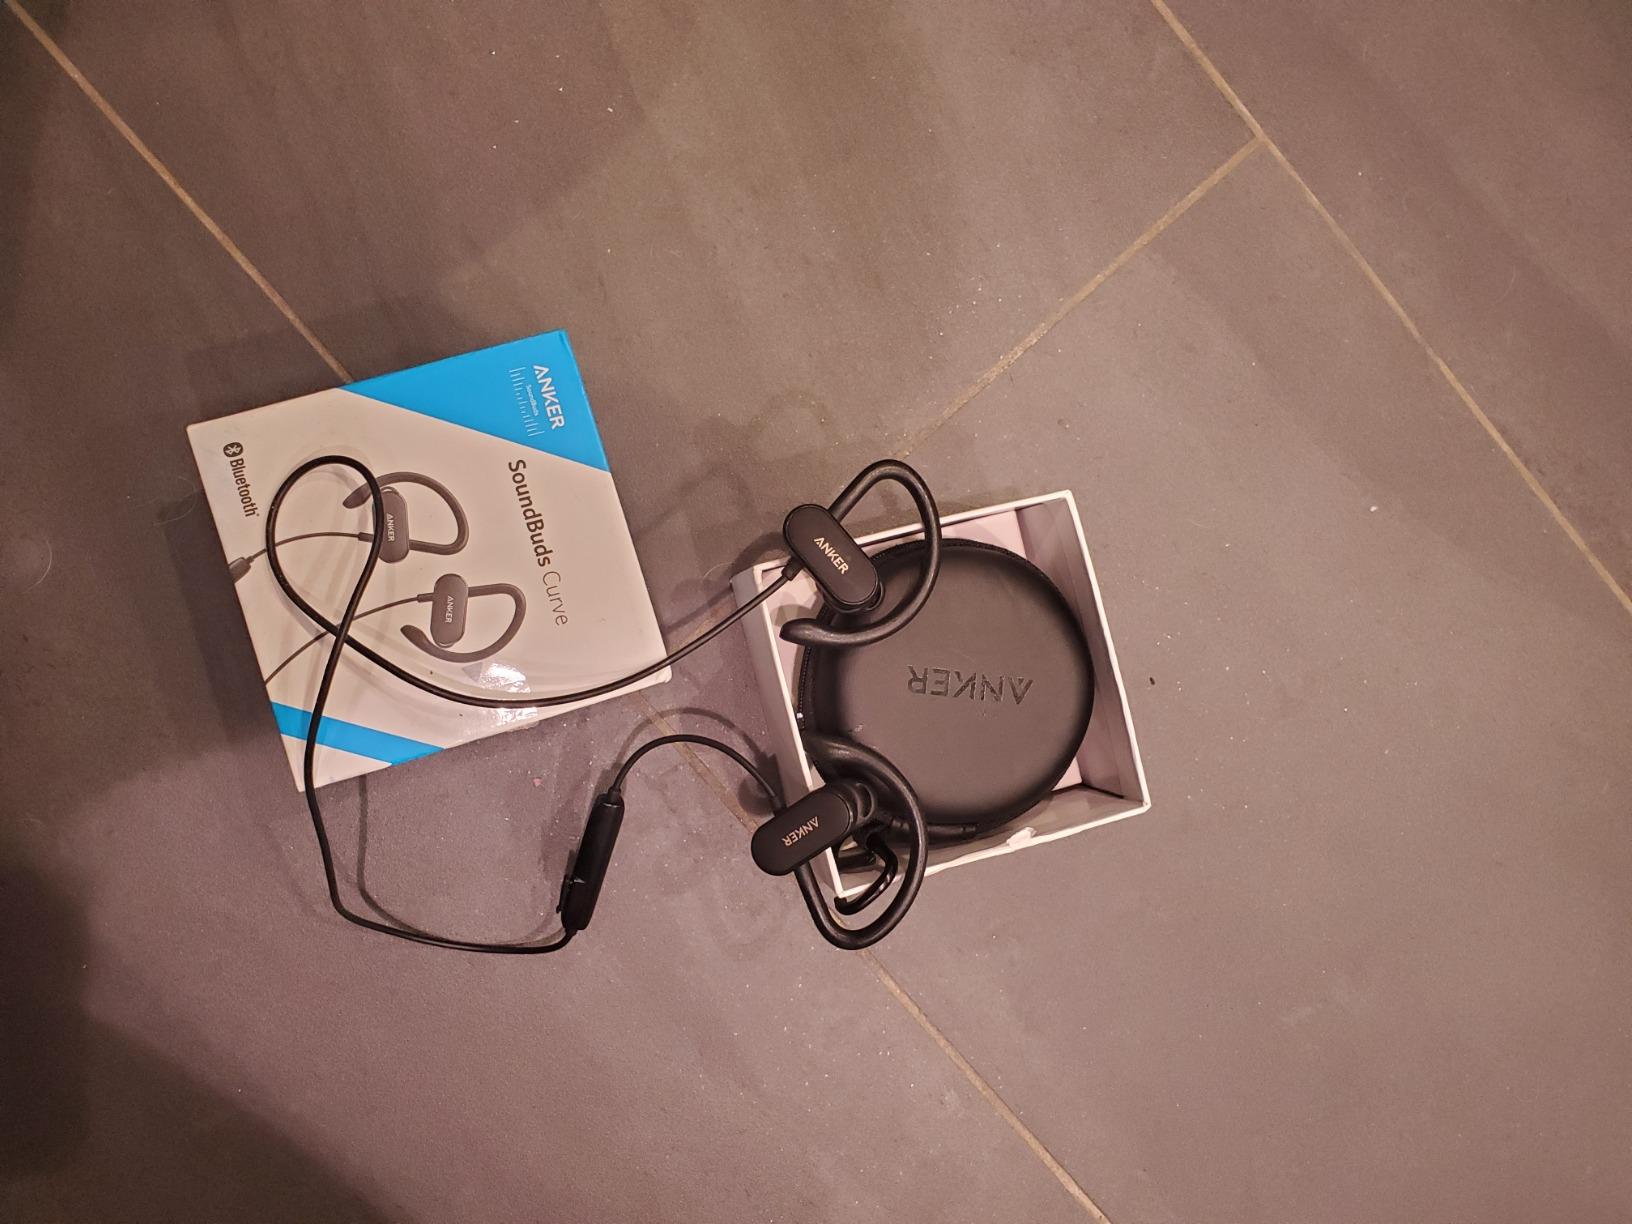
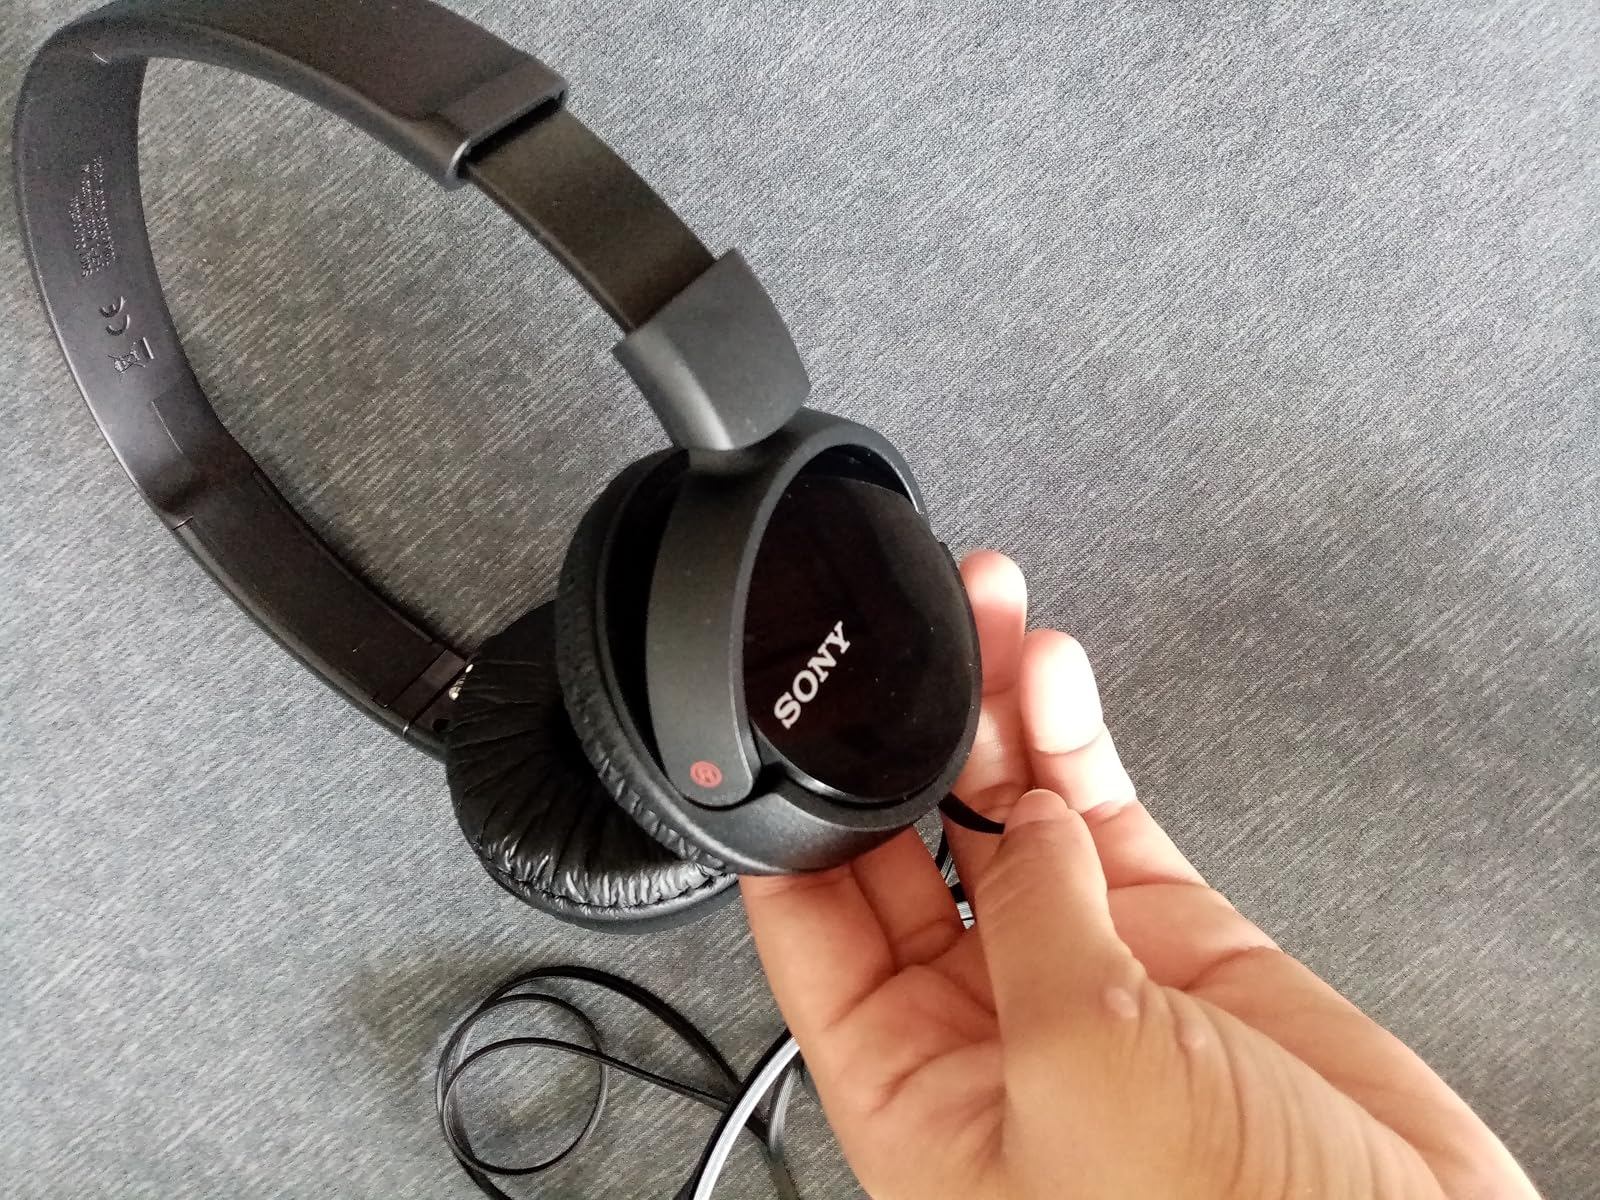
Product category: headphones
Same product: no